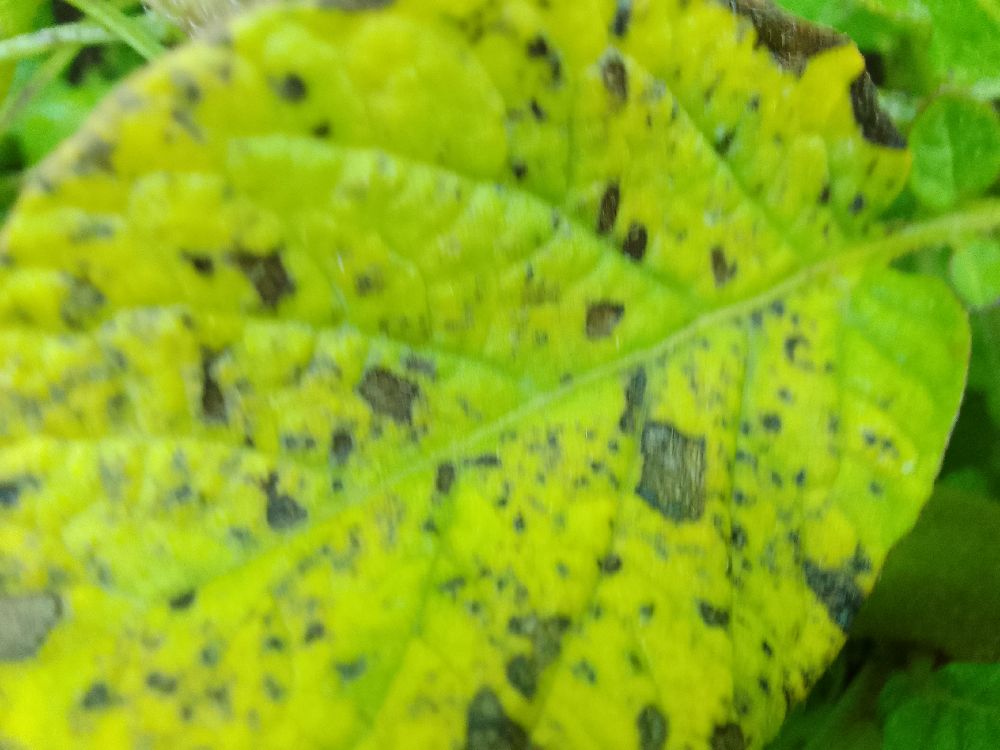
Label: Early blight